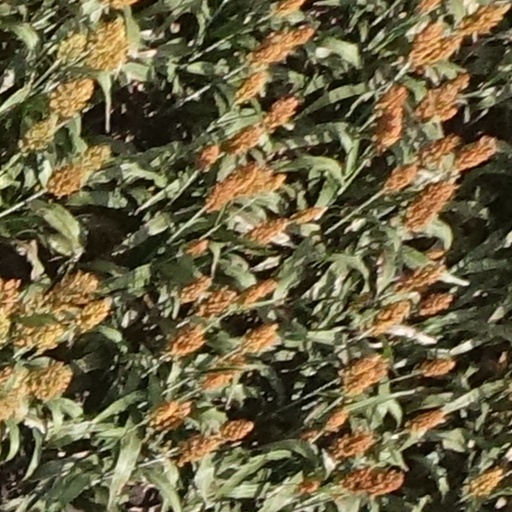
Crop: sorghum